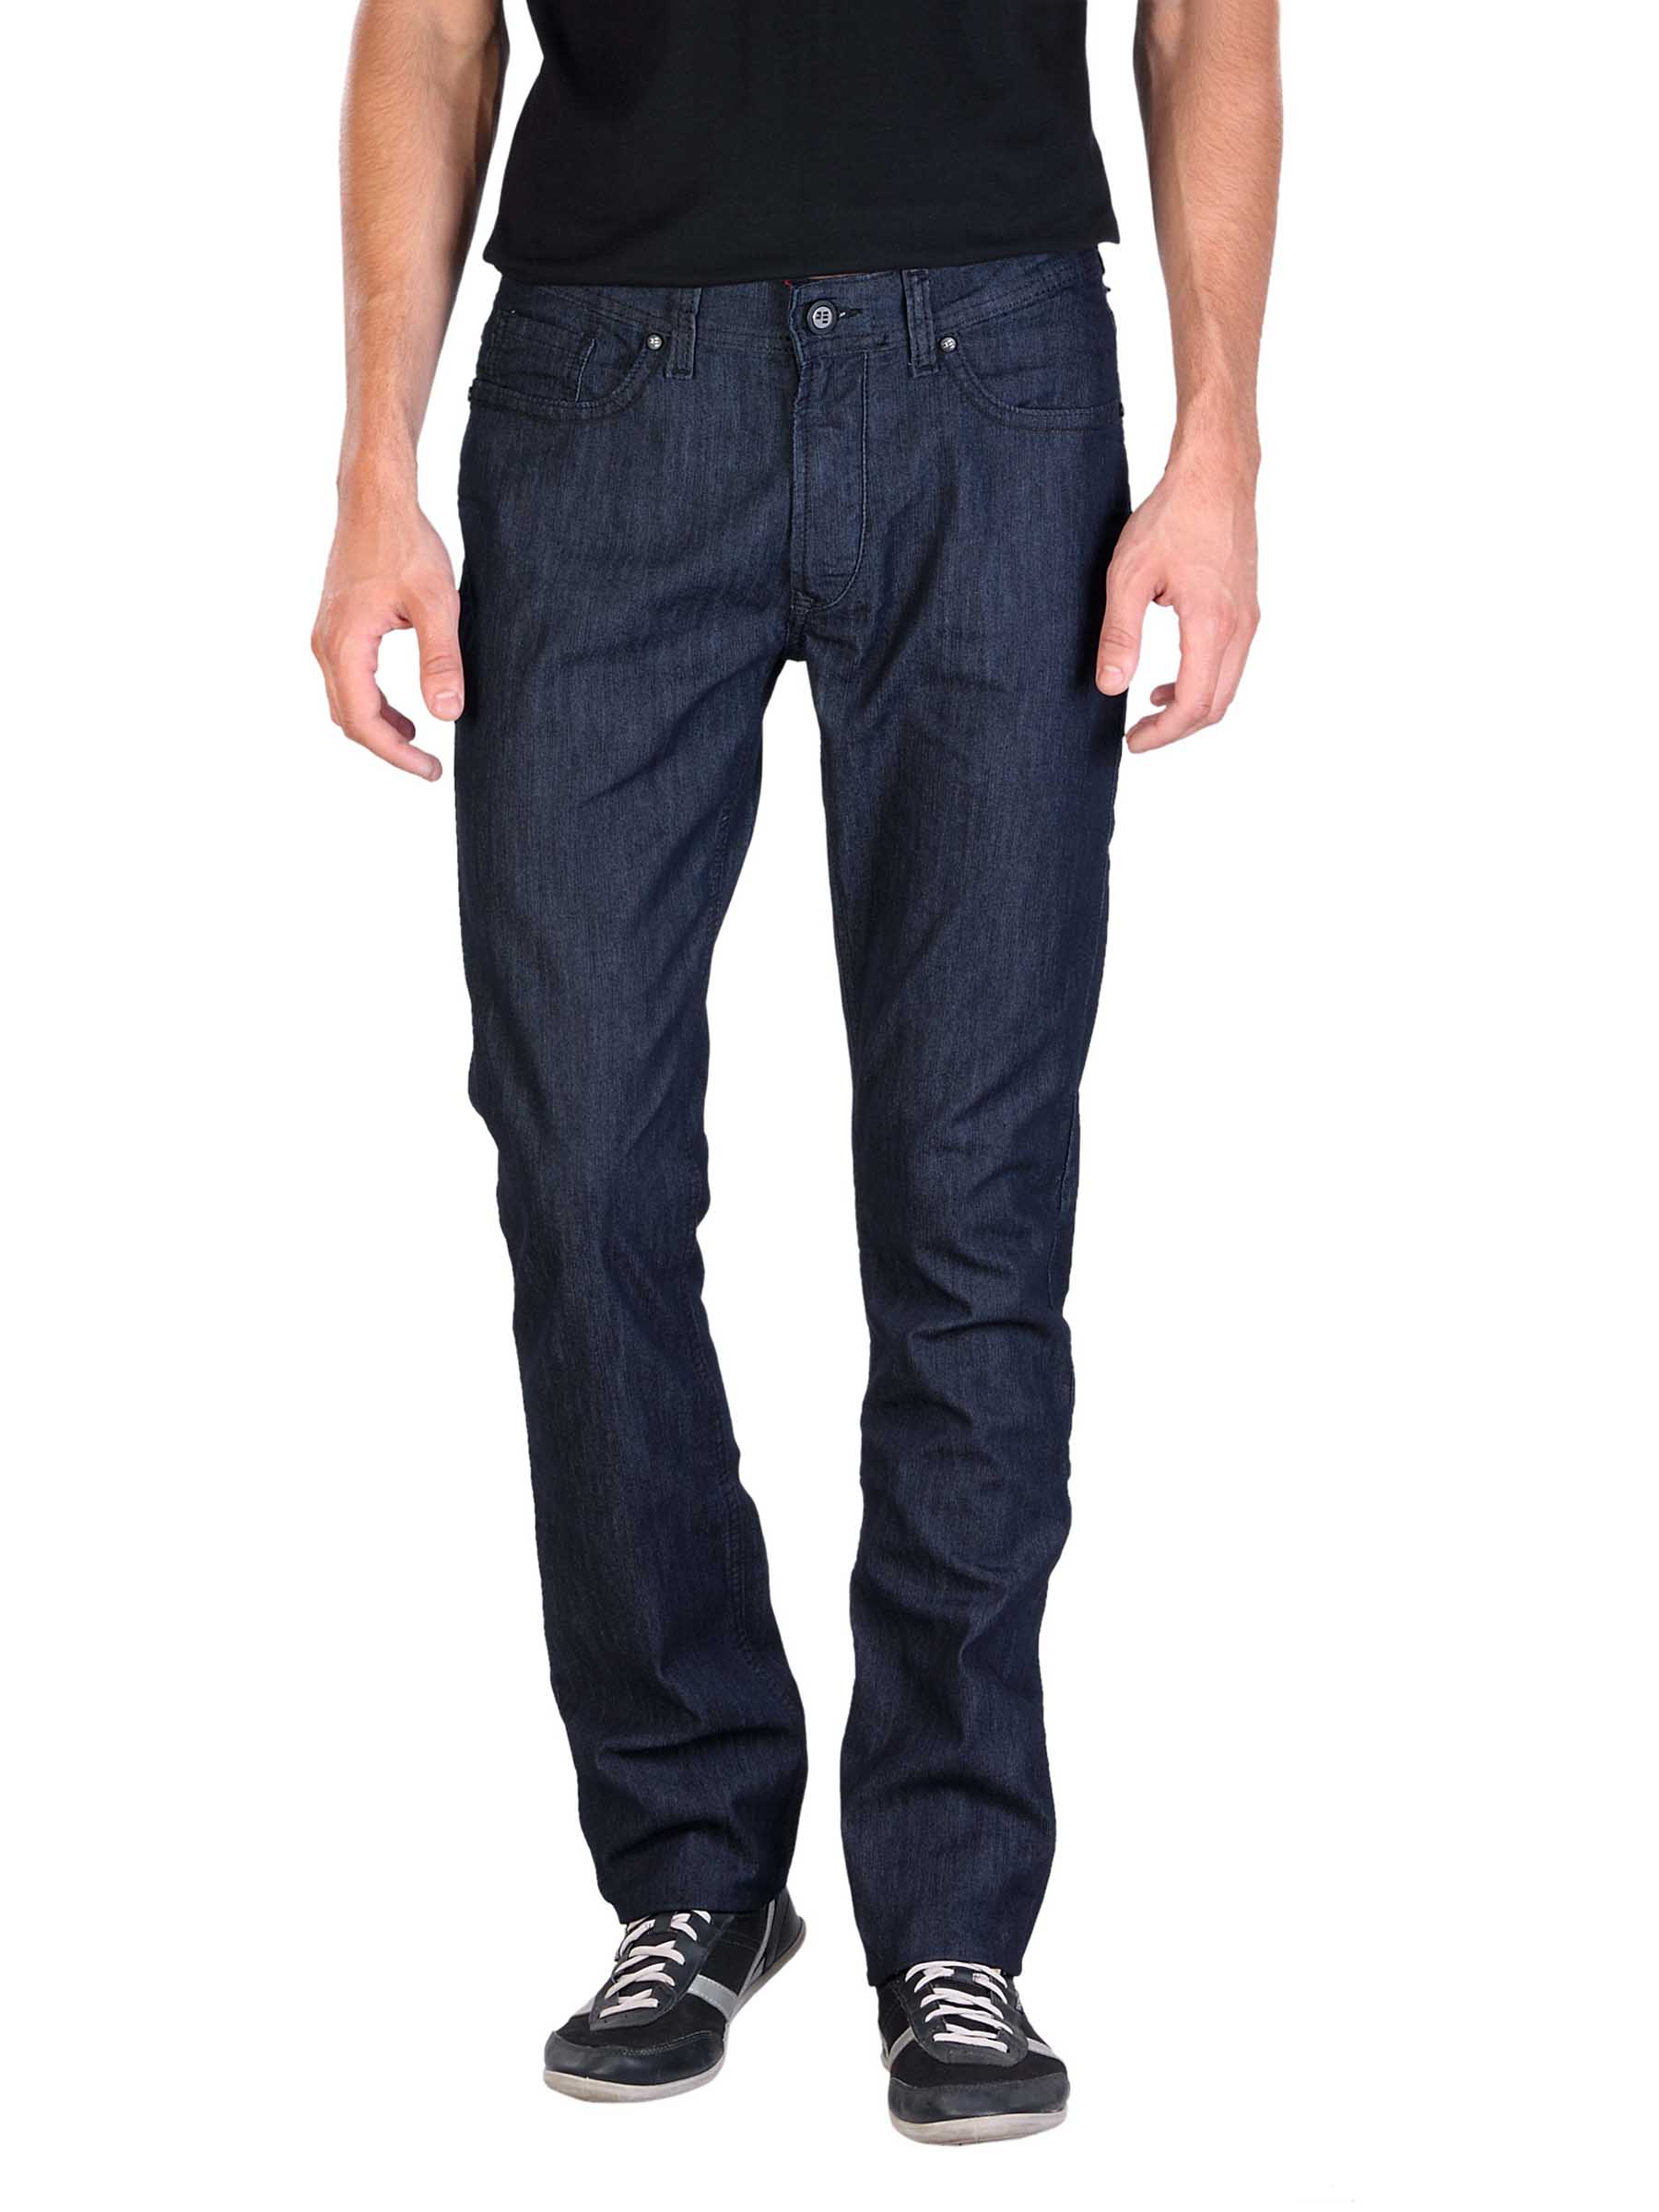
Peter England Men Navy Blue Party Jeans
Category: Apparel / Bottomwear / Jeans
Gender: Men
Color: Navy Blue
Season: Summer 2012
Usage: Casual